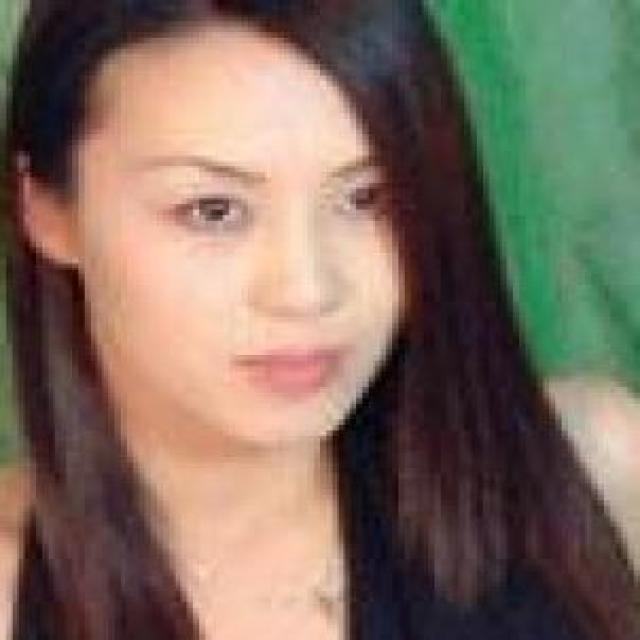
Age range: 21-44